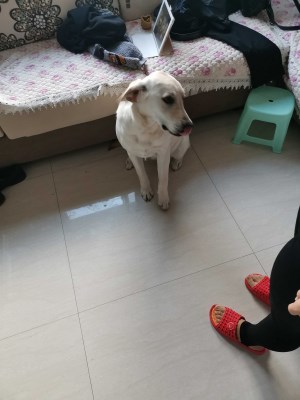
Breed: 3580-n000122-Labrador_retriever